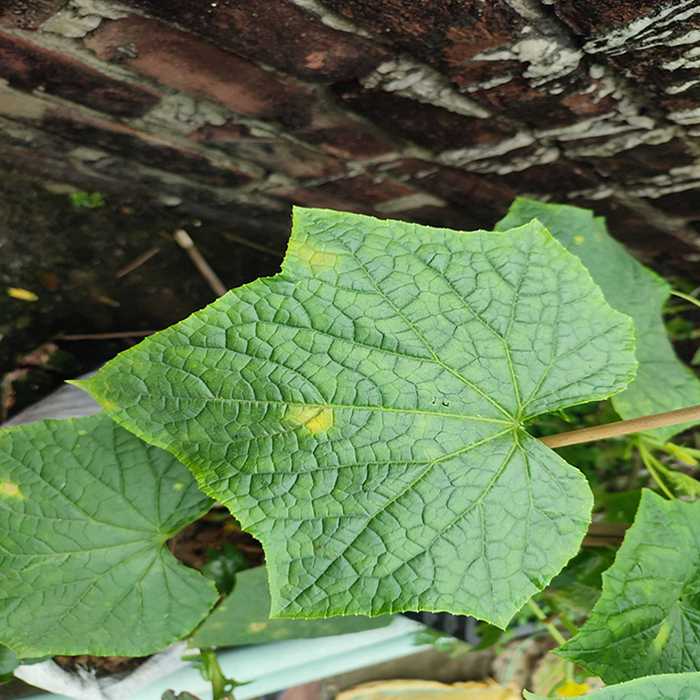
Plant: Cucumber
Label: Downy mildew